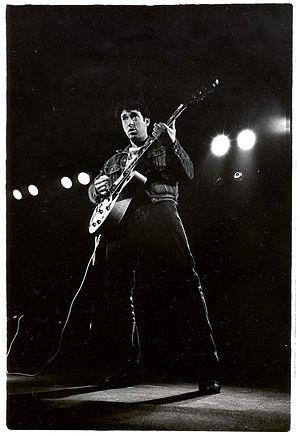
Jonathan Richman est un chanteur américain, né le 16 mai 1951 à Natick. Initialement connu comme leader des Modern Lovers, groupe considéré comme l'une des meilleures influences de la scène punk rock américaine, Jonathan Richman a poursuivi une longue carrière, atypique, discrète et extrêmement prolifique.